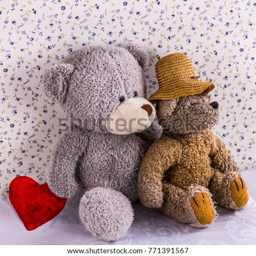
enamored teddy bears sit next to with red plush heart on the background of old fashioned wallpaper .